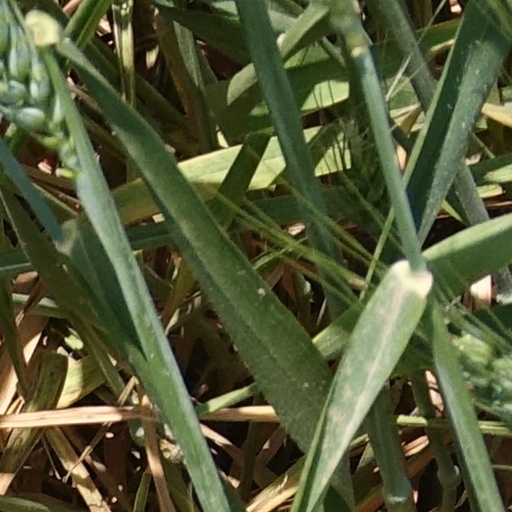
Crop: wheat